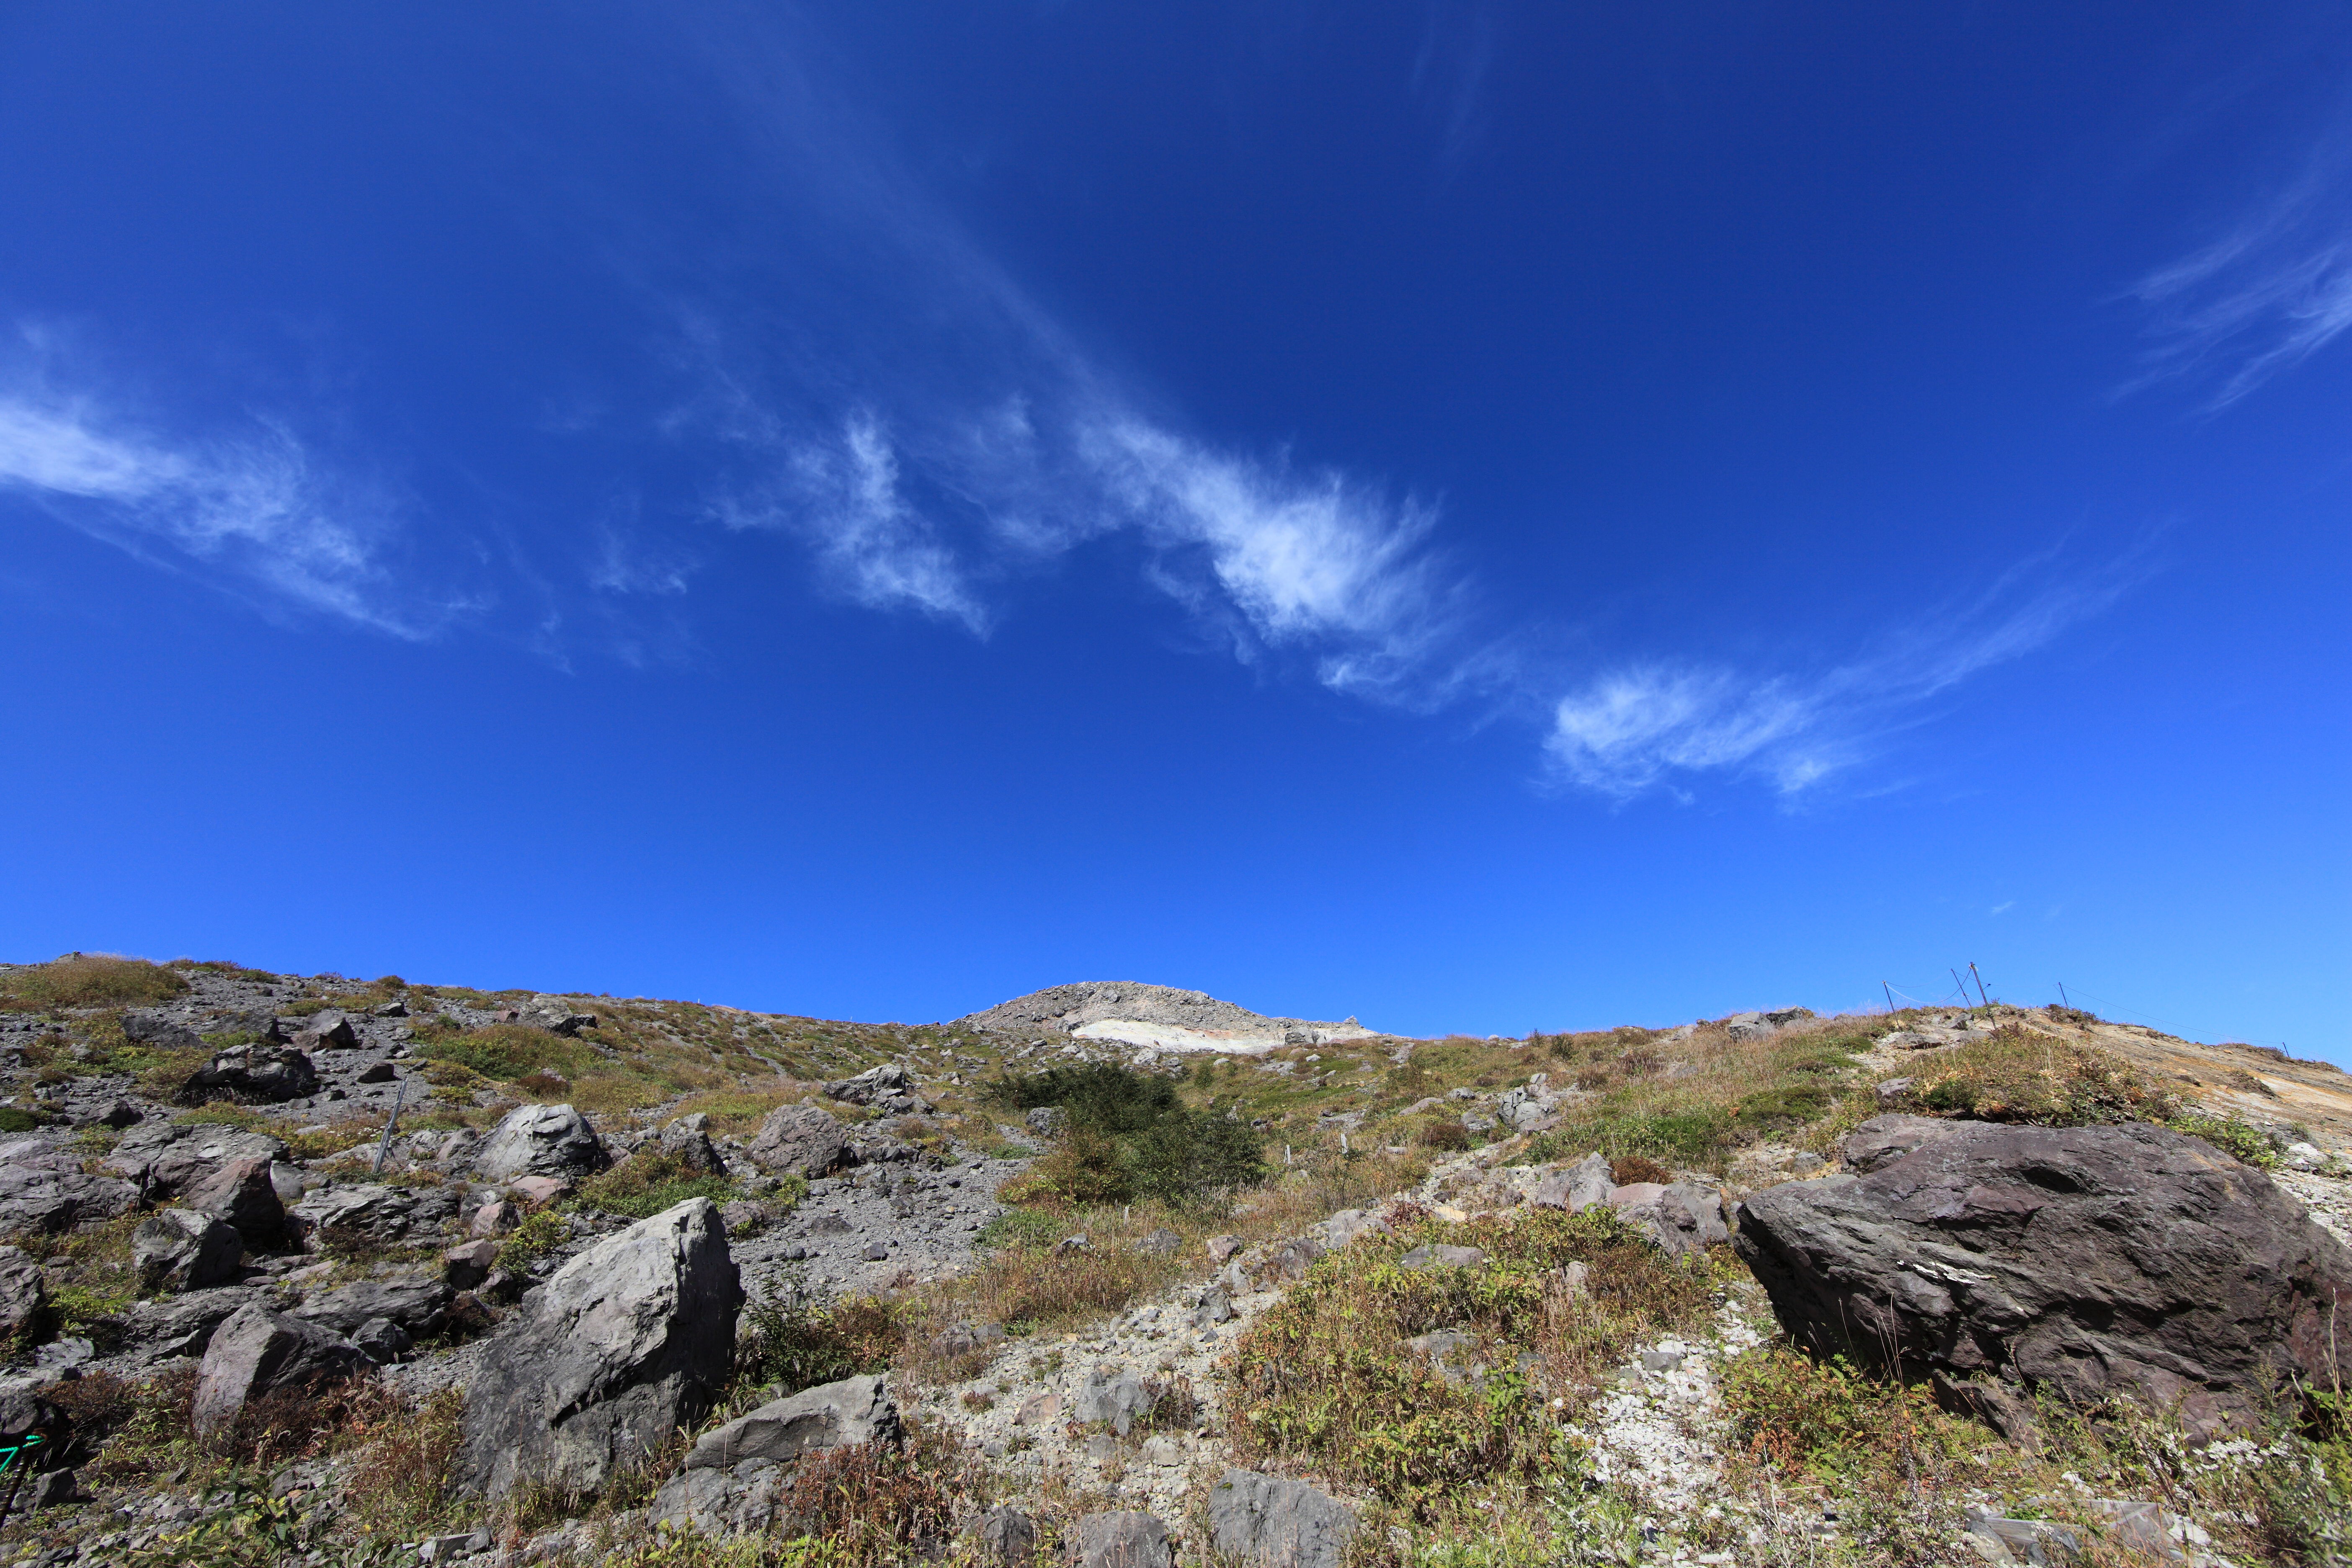
landscape, sea, rock, horizon, wilderness, mountain, cloud, sky, hill, mountain range, high, ridge, summit, grassland, plateau, tochigi, 5d, hires, fell, loch, markii, ecosystem, hi, res, resolution, canonef14mmf28liiusm, nasu, chausudake, mountainous landforms